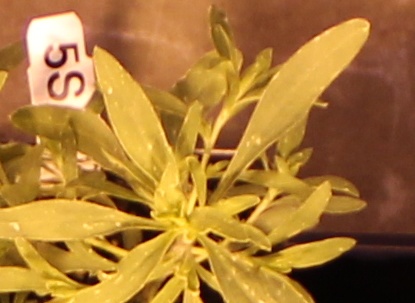
Label: Kochia